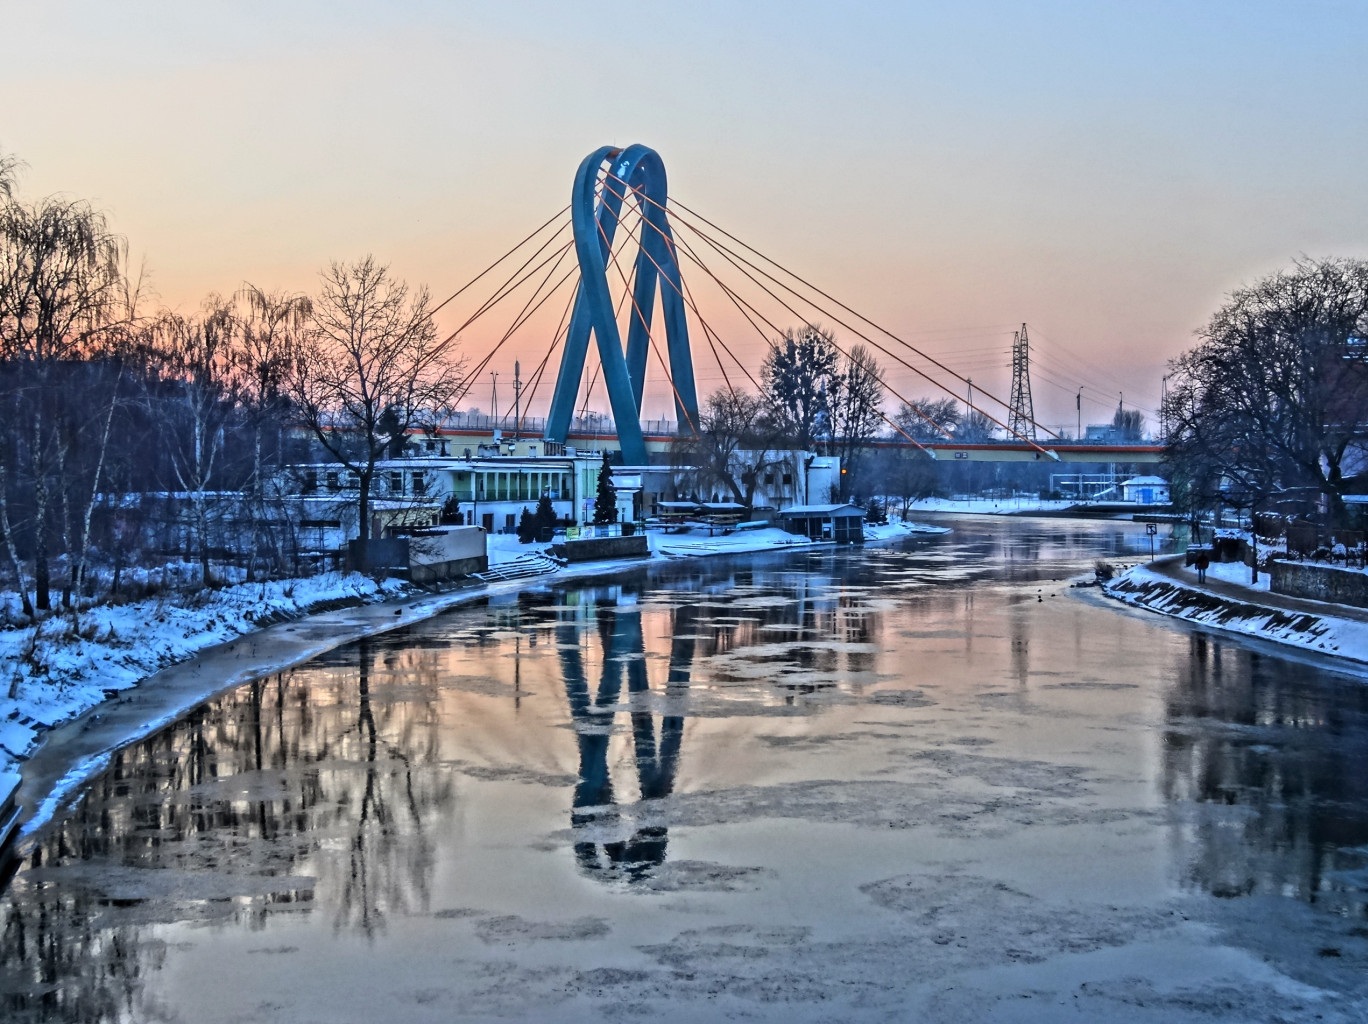
water, snow, winter, dock, structure, bridge, crossing, river, canal, cityscape, ice, reflection, park, weather, season, pylon, poland, freezing, bydgoszcz, university bridge, nonbuilding structure